Jon Merrill

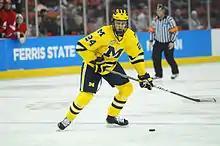
Merrill played for the Michigan Wolverines men's ice hockey team for the 2011–12 season.

Prior to turning professional, Merrill played NCAA college hockey with the Michigan Wolverines men's ice hockey team.